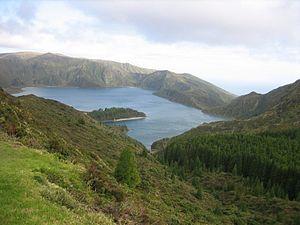
L'Água de Pau, parfois aussi appelé Fogo, est un stratovolcan situé au centre de l'île Sao Miguel dans l'archipel des Açores. Son altitude est de 947 mètres au niveau du Pico da Barrosa. Sa dernière éruption remonte à 1564.